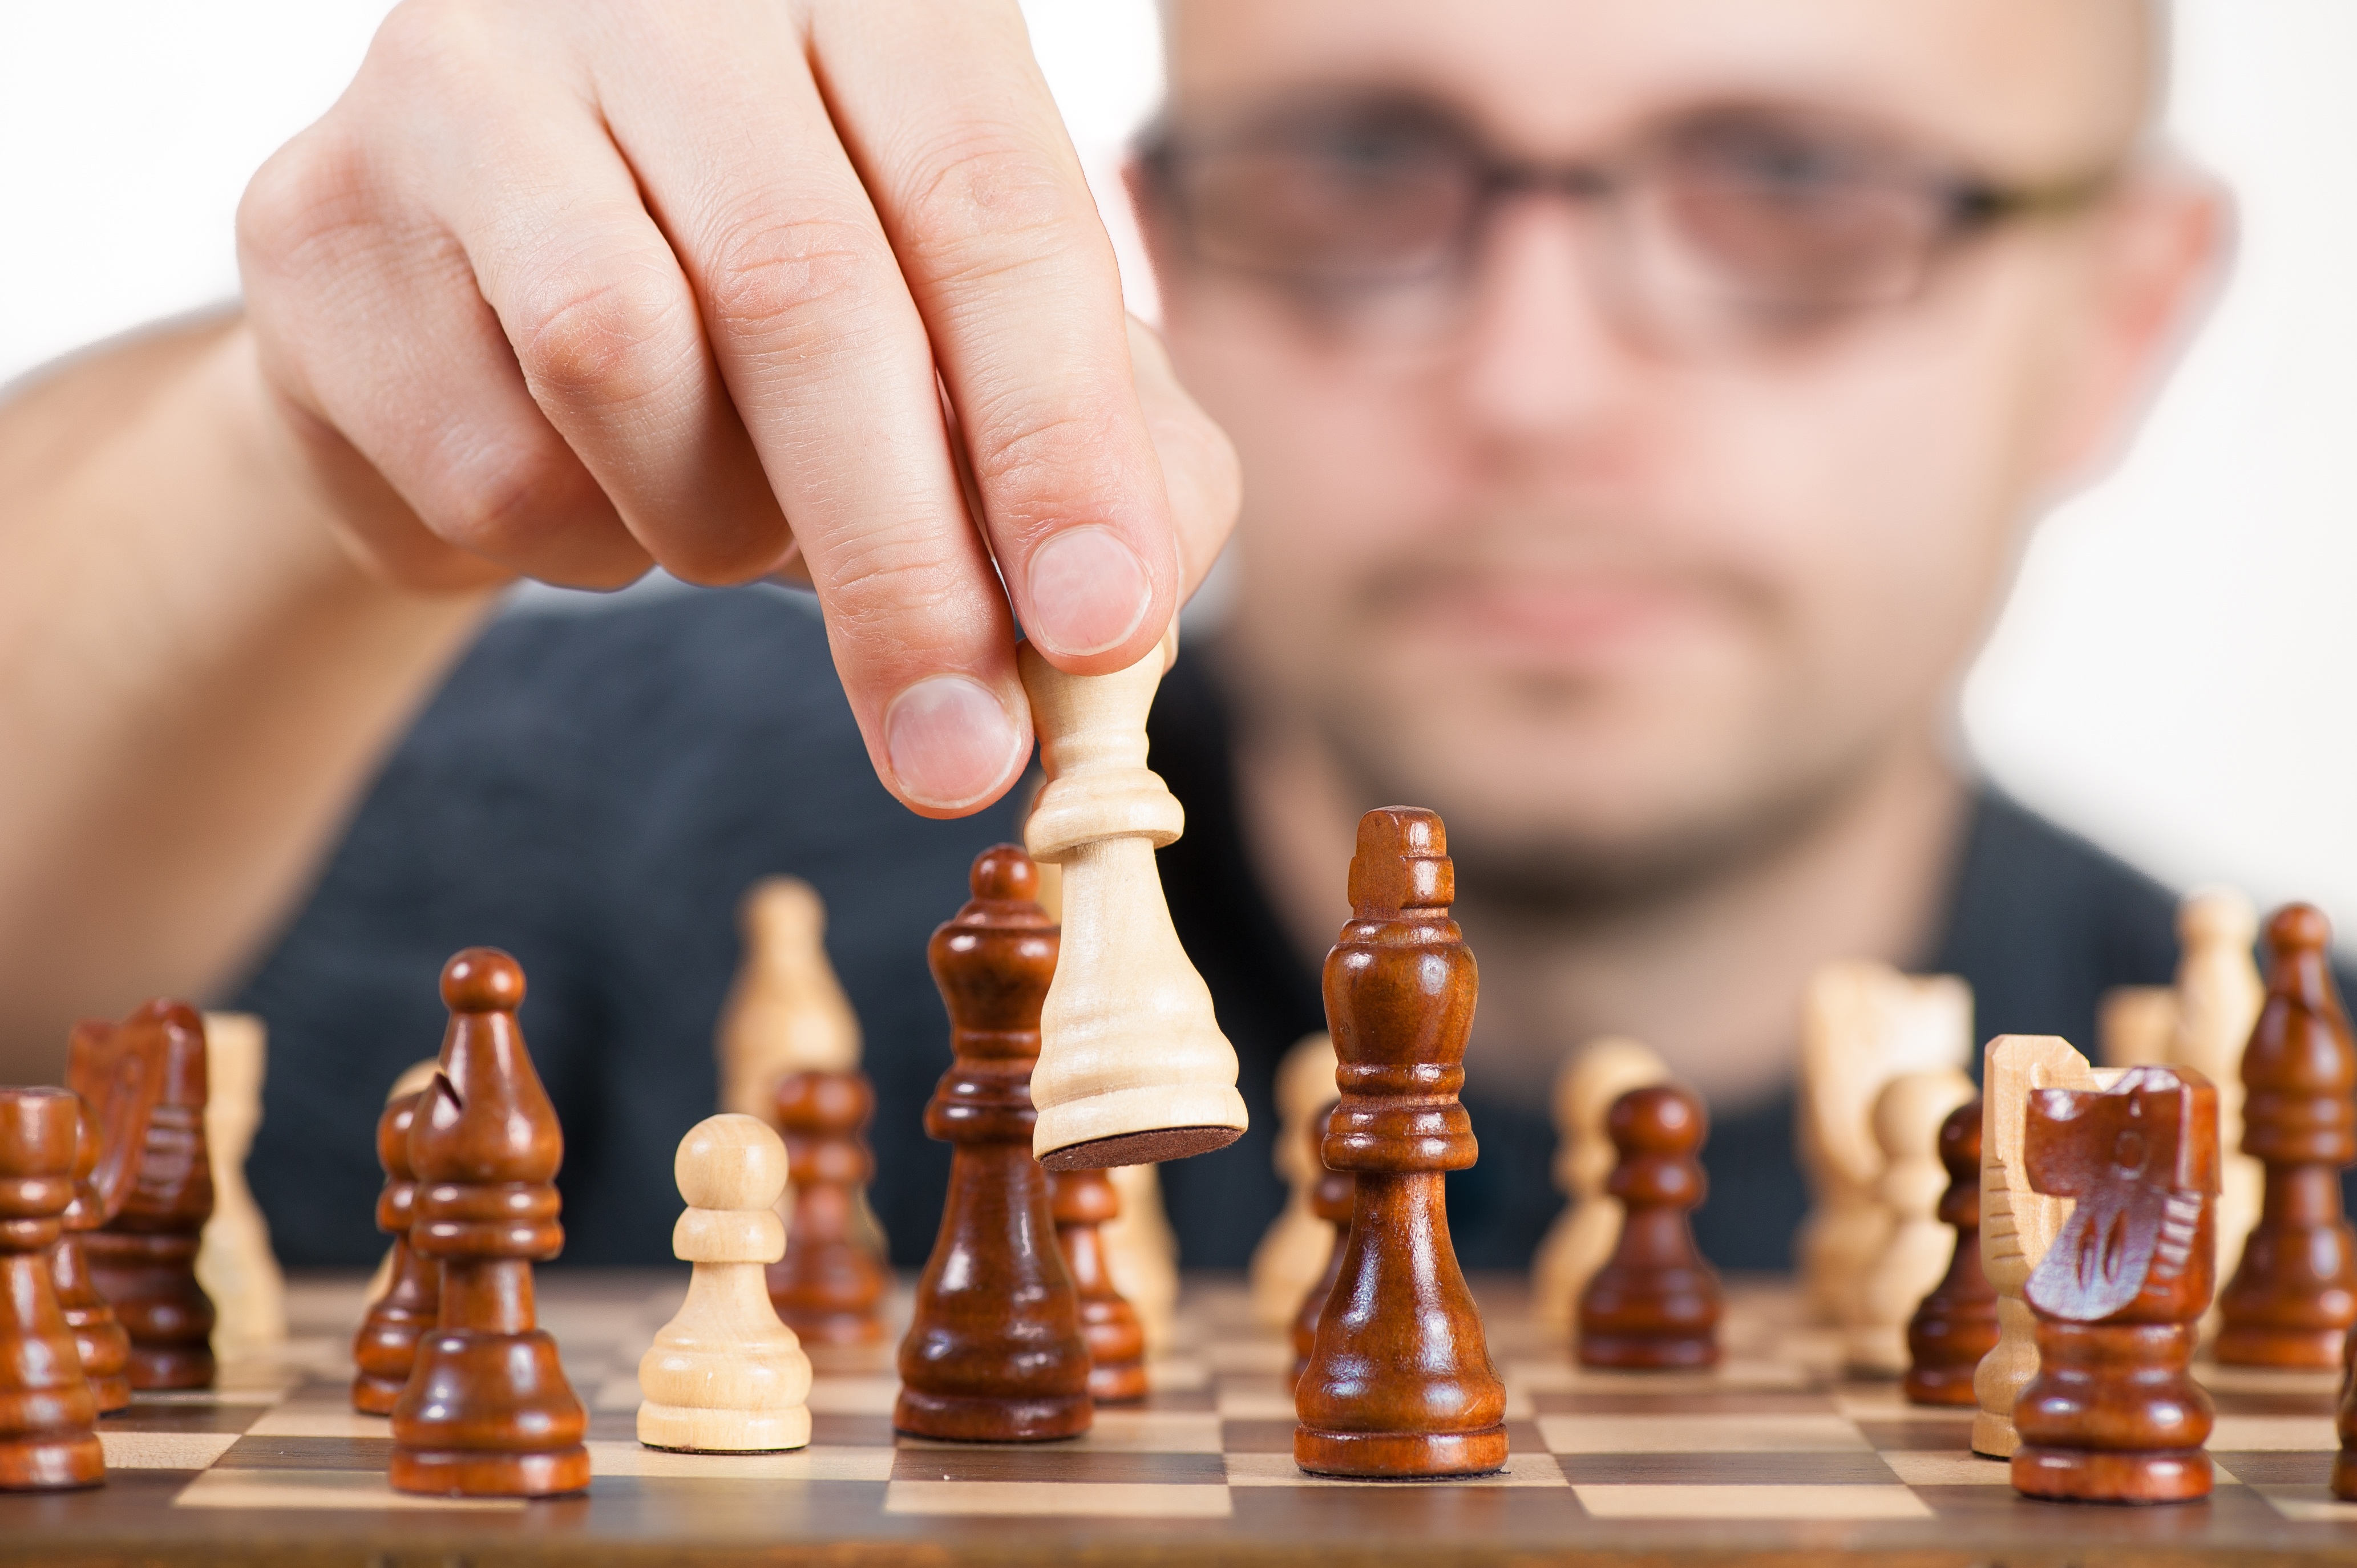
game, play, recreation, thoughtful, player, board game, fun, king, figure, sports, chess, queen, strategy, pawn, chessboard, mind, championship, games, champion, challenge, tactics, win, schedule, strategic, clever, checkerboard, calculating, indoor games and sports, tabletop game